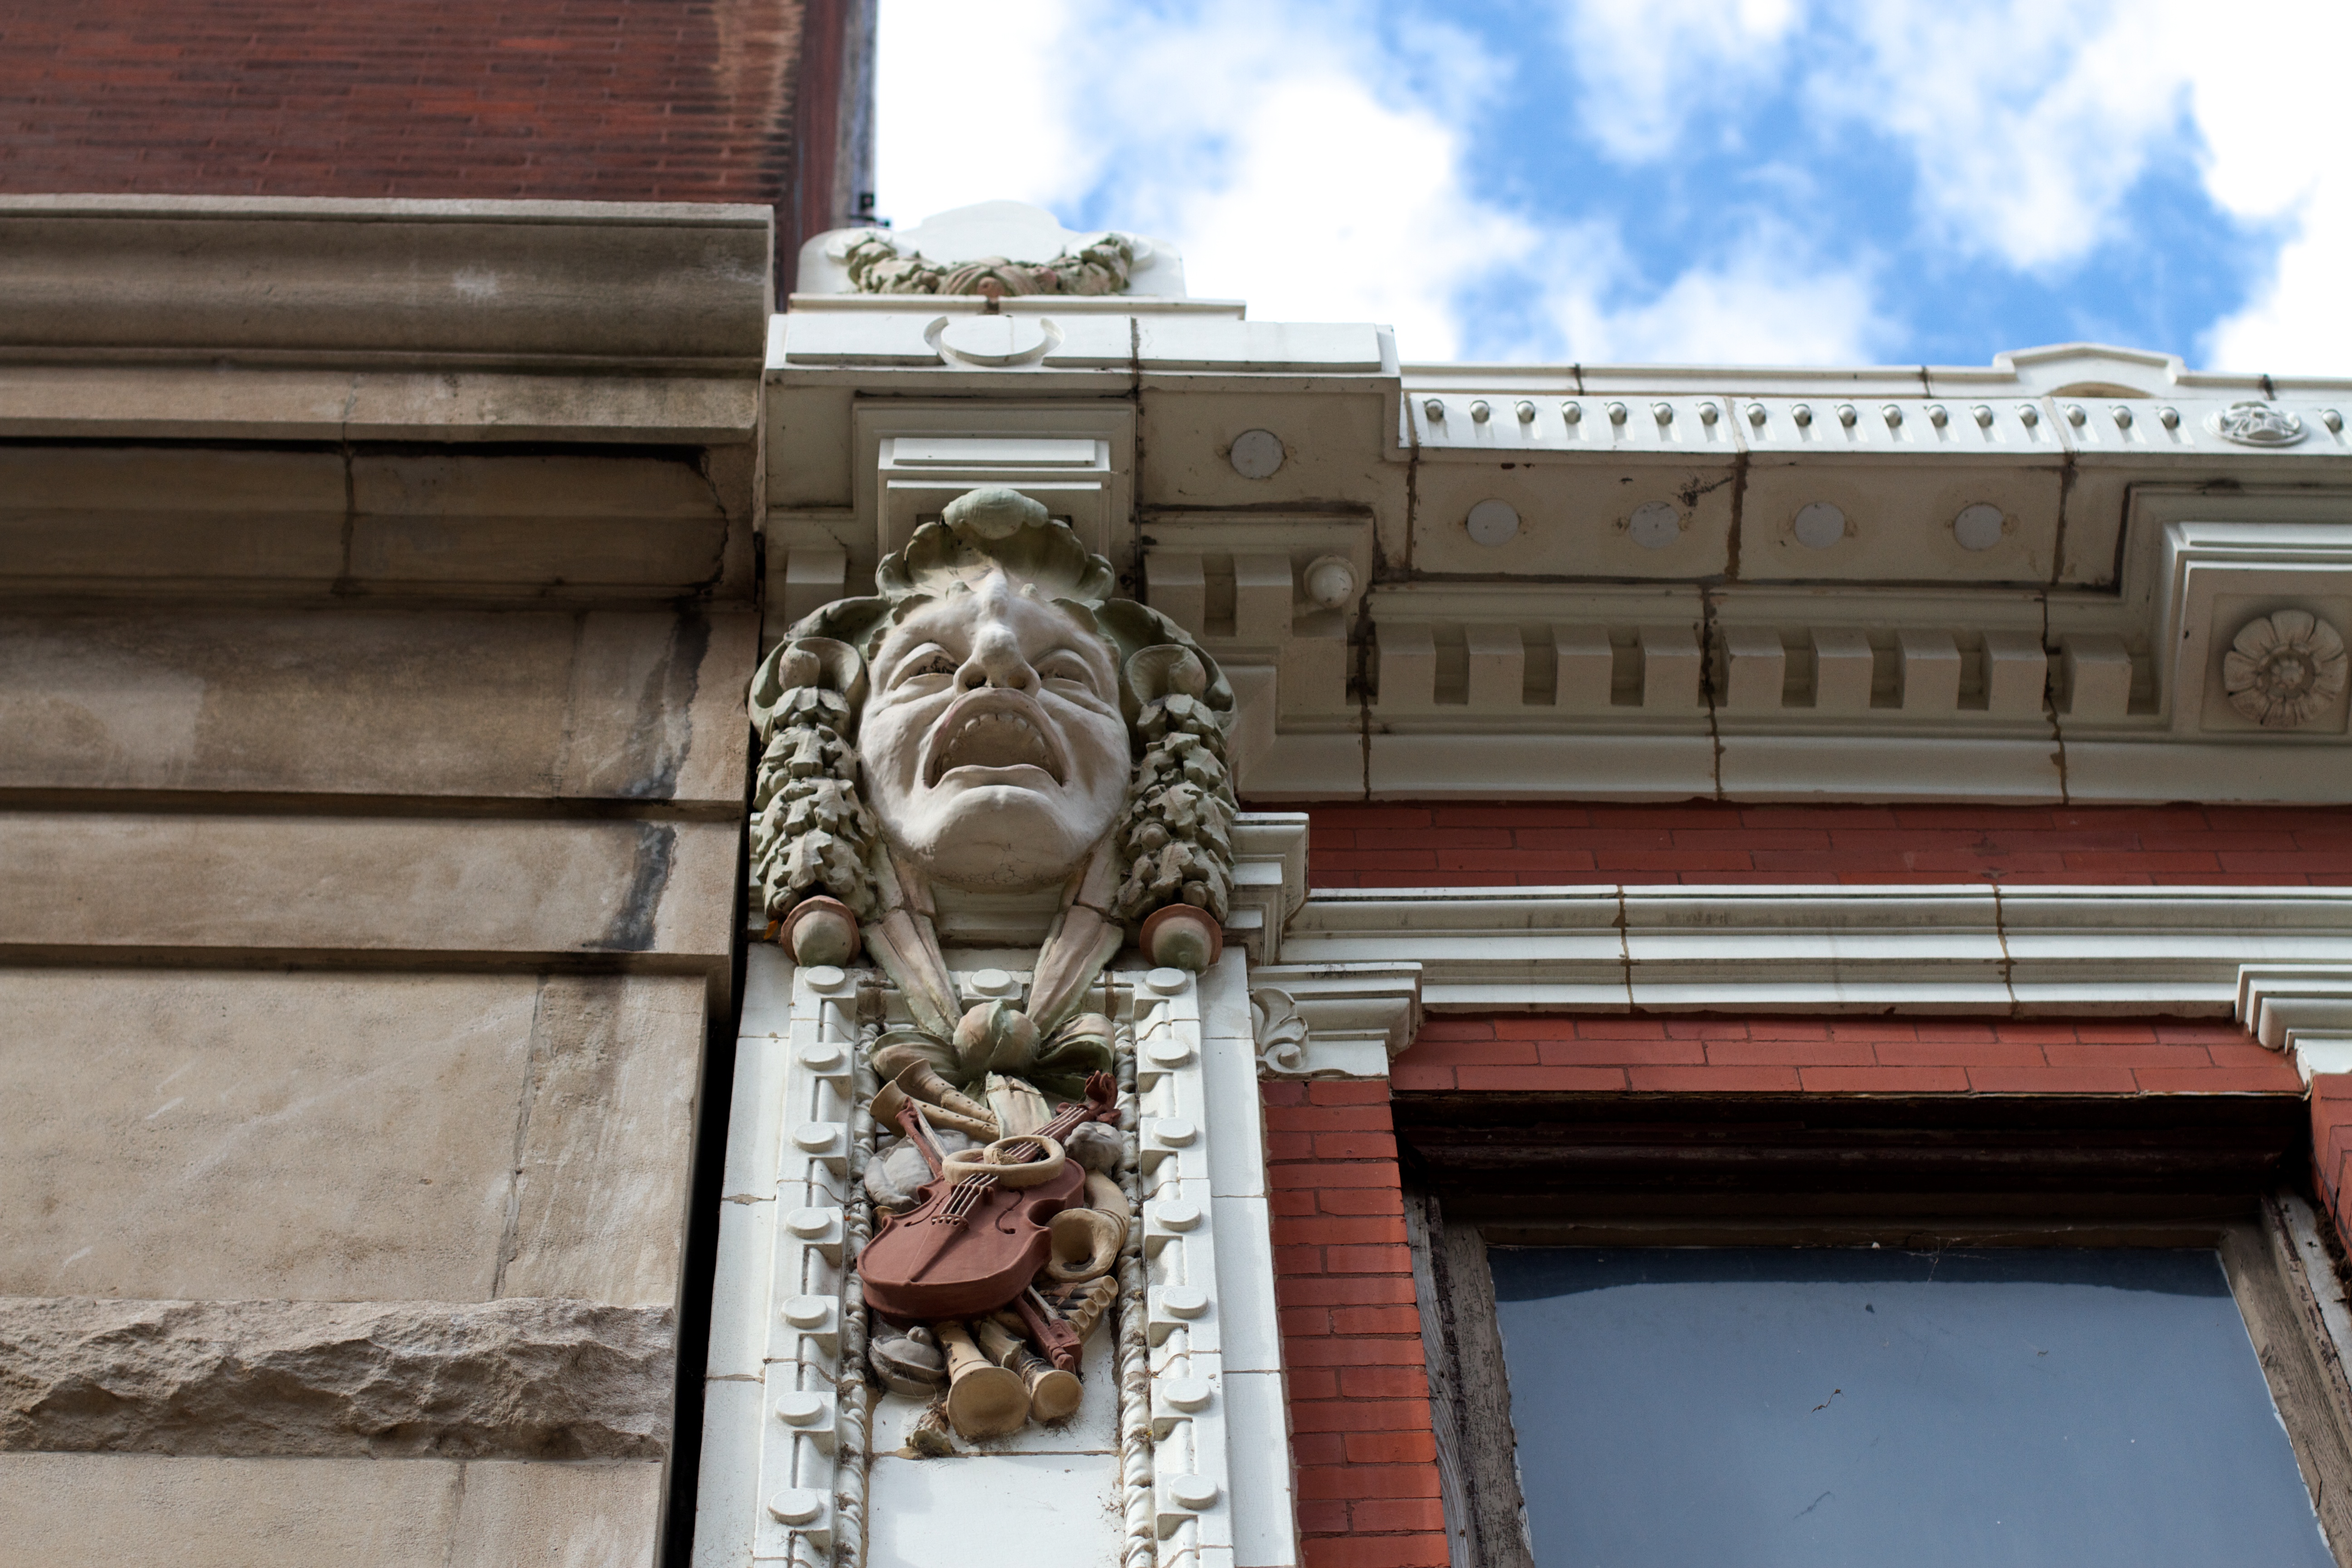
architecture, structure, facade